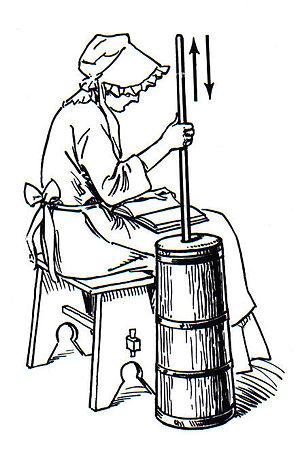
La baratte est un outil qui permet de transformer la crème de lait en beurre.
La distraction-divertissement, voir jeu, loisir, etc.